List of accolades received by Dil To Pagal Hai

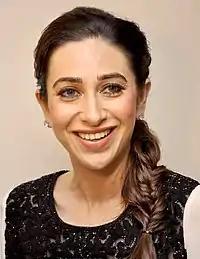
Shah Rukh Khan, Madhuri Dixit, and Karisma Kapoor garnered several accolades for their performances in "Dil To Pagal Hai"

"Dil To Pagal Hai" is a 1997 Indian Hindi-language musical romantic film that was co-written, directed, and co-produced by Yash Chopra. It stars Shah Rukh Khan as the choreographer Rahul, and Madhuri Dixit and Karisma Kapoor as the dancers Pooja and Nisha, respectively. The film is about the three's lives as members of a musical troupe, and follows the competition between Pooja and Nisha for Rahul's love. The soundtrack of the film was composed by Uttam Singh, while the lyrics were written by Anand Bakshi. The film was shot by Manmohan Singh on the sets designed by Sharmishta Roy, and was edited by V. Karnik.